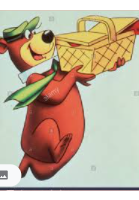
Portrait style: Cartoon Portrait